Miyoshichō Station

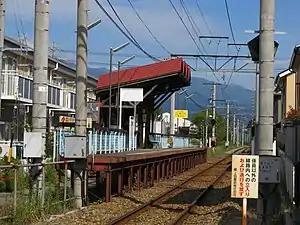
Miyoshichō Station in September 2011

is a railway station in the city of Ueda, Nagano, Japan, operated by the private railway operating company Ueda Electric Railway.